Book of Esther

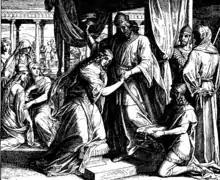
Esther is crowned in this 1860 woodcut by Julius Schnorr von Carolsfeld

The plot is structured around banquets (plural "mištāˈoṯ" or "mišˈtim"), a word that occurs twenty times in Esther and only 24 times in the rest of the Hebrew bible. This is appropriate given that Esther describes the origin of a Jewish feast, the feast of Purim, but Purim itself is not the subject and no individual feast in the book is commemorated by Purim. The book's theme, rather, is the reversal of destiny through a sudden and unexpected turn of events: the Jews seem destined to be destroyed, but instead are saved. In literary criticism such a reversal is termed "peripety", and while on one level its use in Esther is simply a literary or aesthetic device, on another it is structural to the author's theme, suggesting that the power of God is at work behind human events.